Right-wing populism

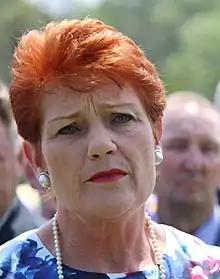
Pauline Hanson

In recent years, right-wing populist elements have existed within the Conservative Party of Canada and mainstream provincial parties and have been espoused by Ontario MP Kellie Leitch; businessman Kevin O'Leary; Quebec Premier François Legault; the former Mayor of Toronto Rob Ford; and his brother, Ontario Premier Doug Ford. Doug Ford endorsed Donald Trump during the 2016 United States presidential election and publicly expressed support for him during his first presidency.